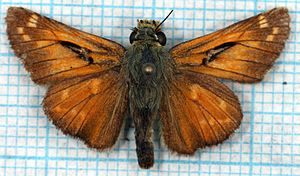
Kommabredpande
Hannens duftskæl på forvingerne
Kommabredpanden er en sommerfugl i bredpandefamilien. Den holder til på varme og ugødede overdrev med forekomst af planten fåresvingel. I Danmark er dette typisk tørre sandede og stenede strandoverdrev og klitområder. Flyvetiden for sommerfuglen strækker sig fra sidst i juli til sidst i august eller først i september.